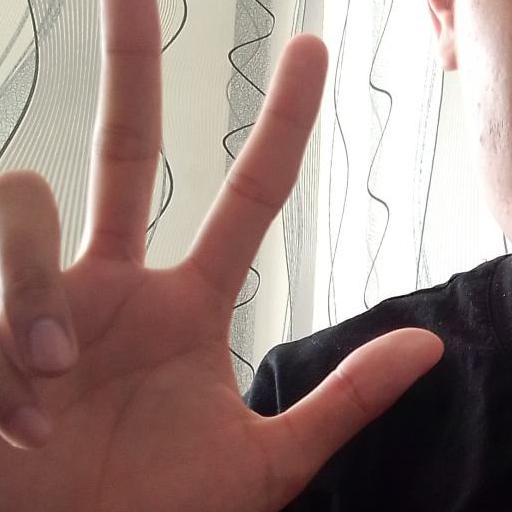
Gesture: three2